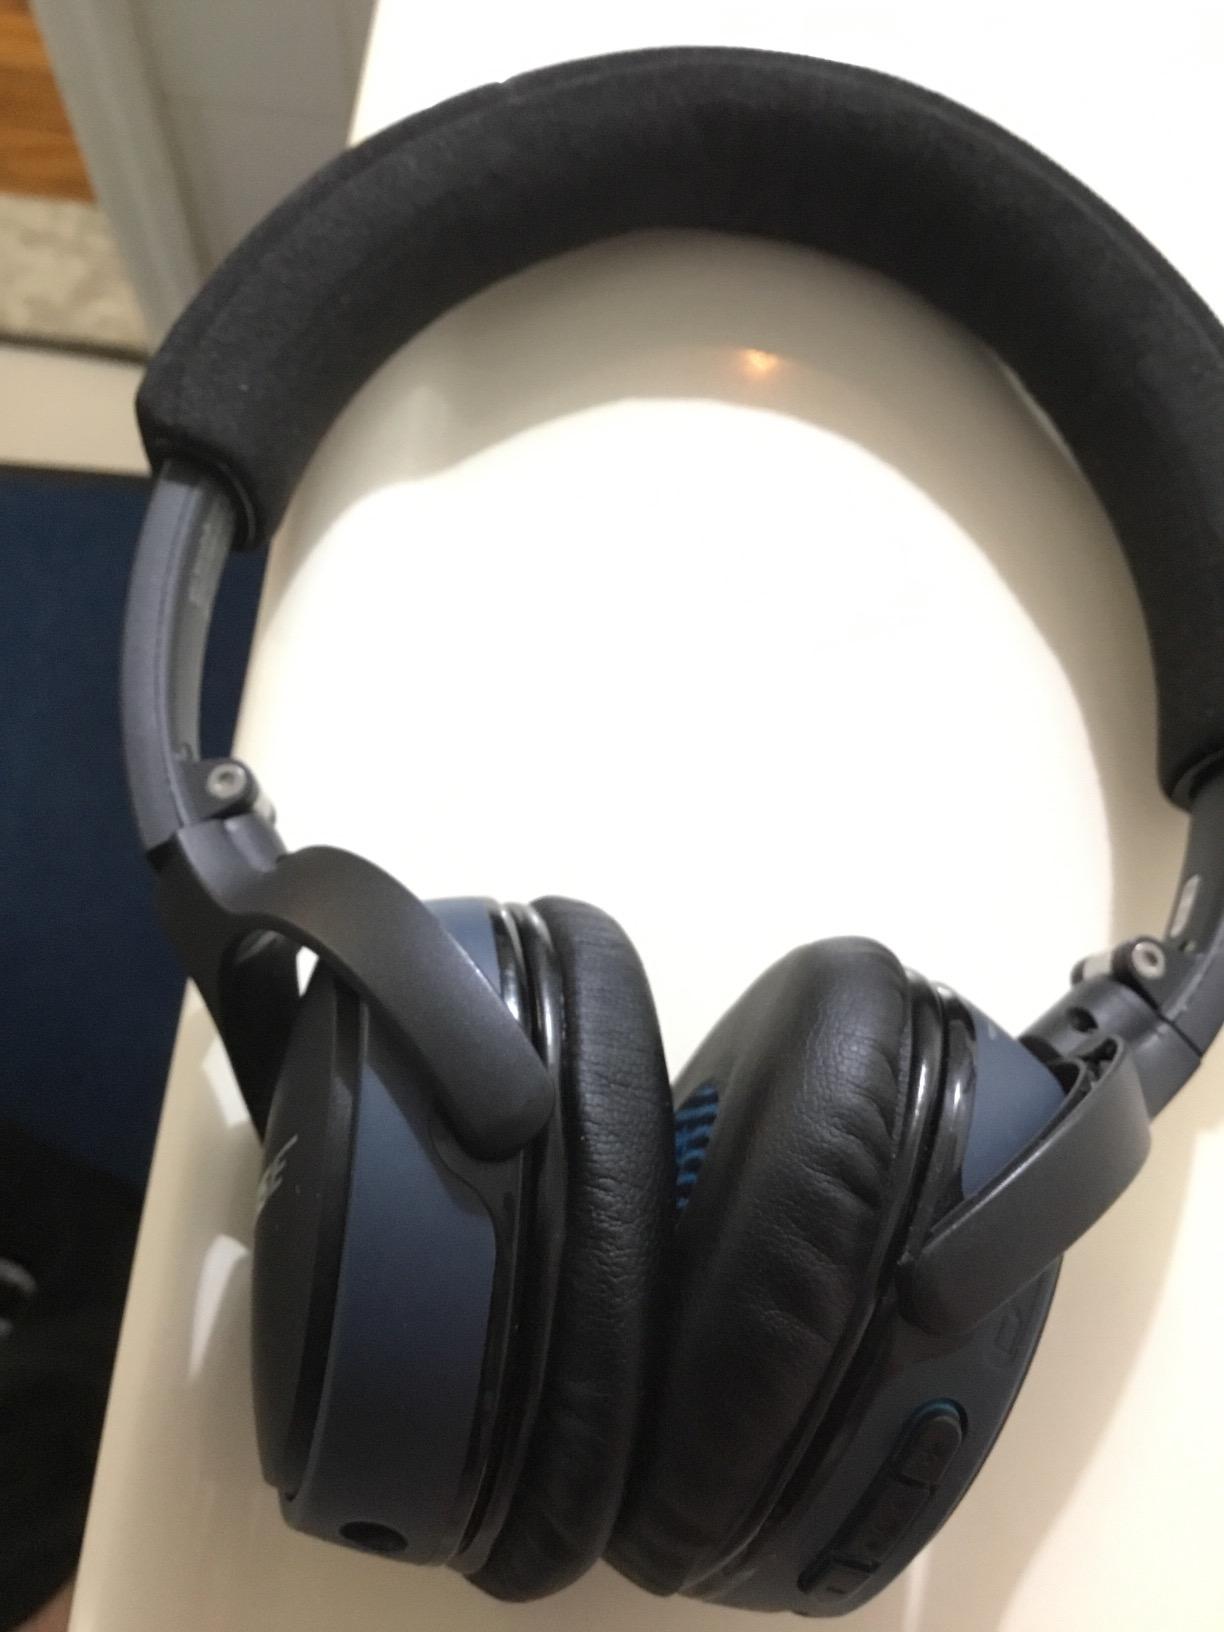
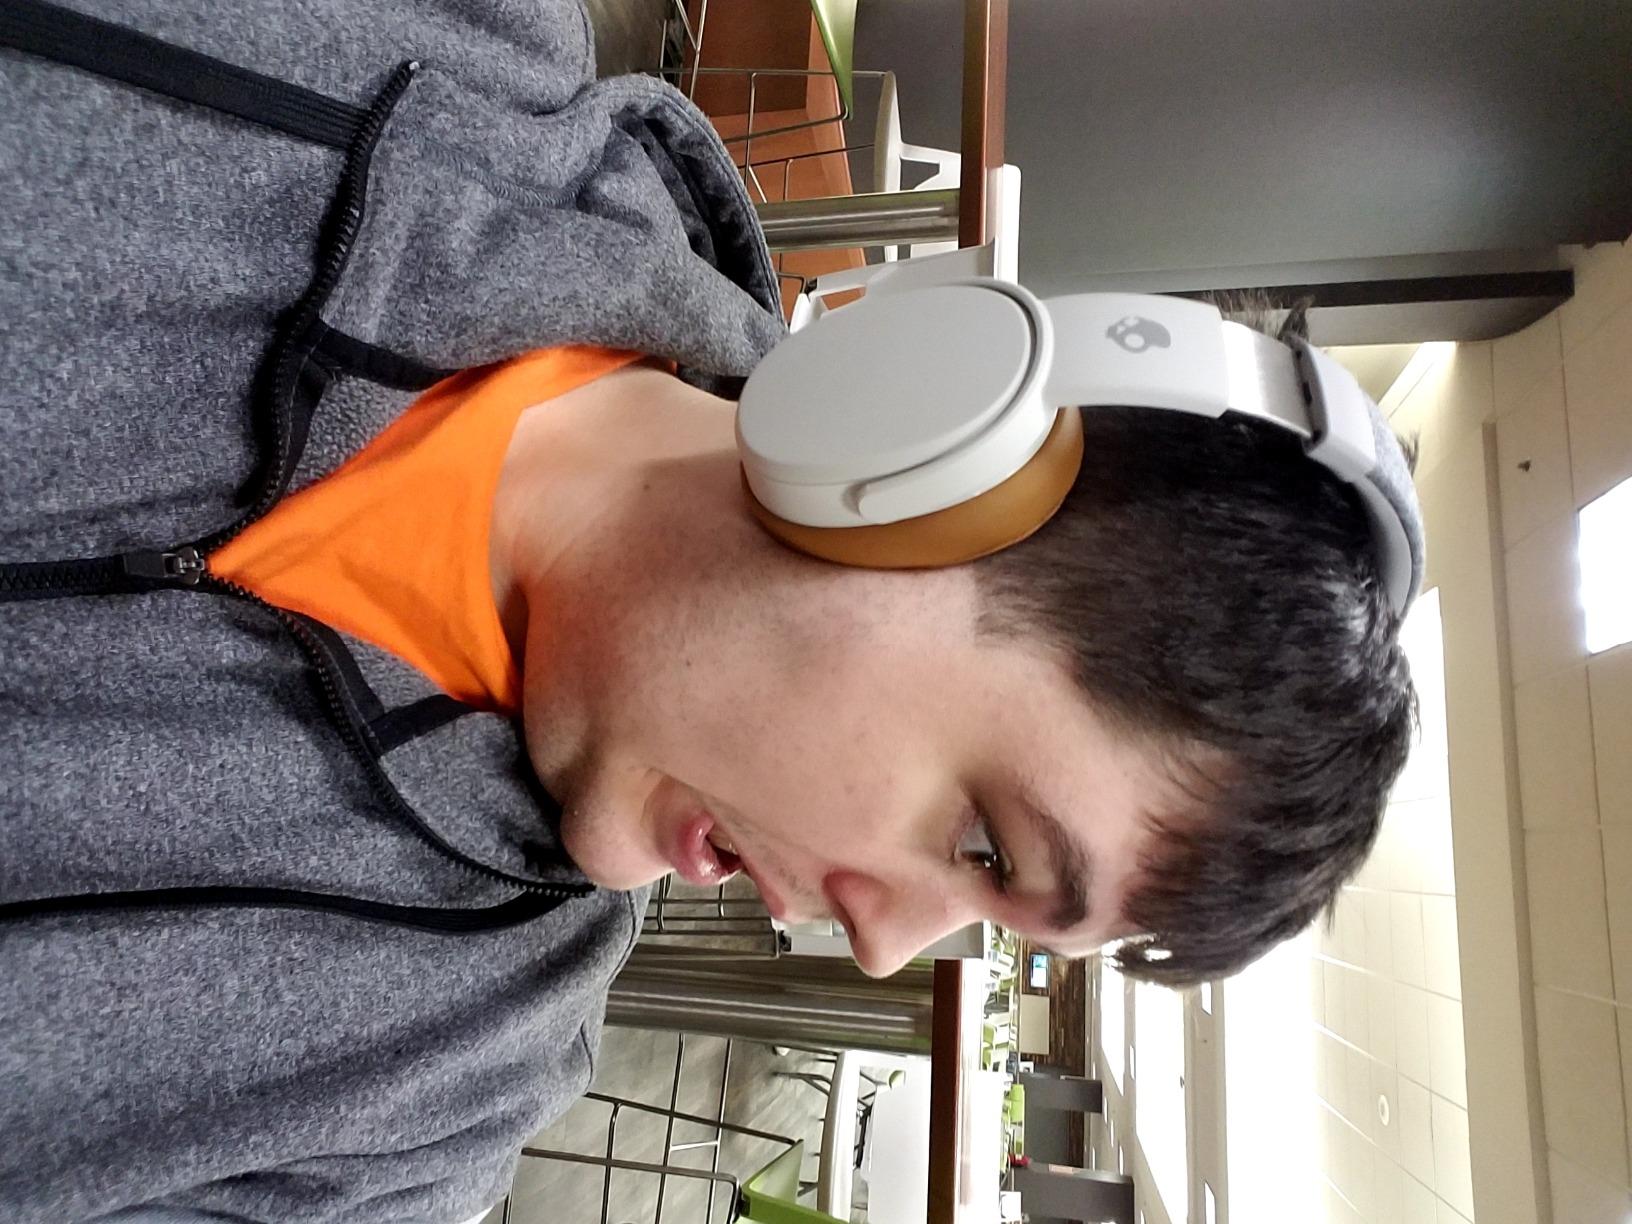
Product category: headphones
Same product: no